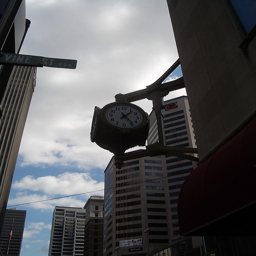
A clock attached to the side of a city building.
A clock is shown attached to a building.
some buildings the sky and a clock on the street
A large clock hanging off the side of a building next to a high rise.
A close up image of a clock attached to a building.